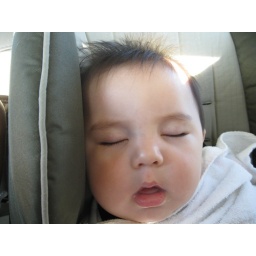
Here is Ben sleeping in his car seat.